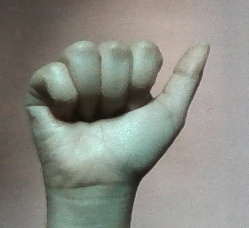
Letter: dhad